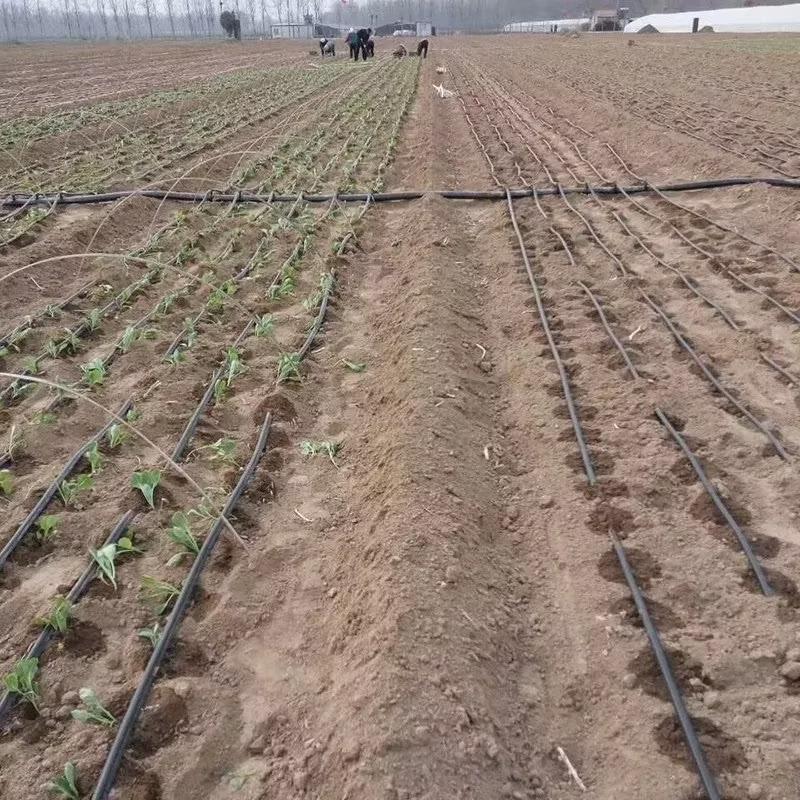
Shamba hili la tambarare limeandaliwa ili kufanya ukulima kwa kutumia mabomba iliyopangwa kwa umakini sita kwa pamoja kisha kuacha nafasi ya kutembelea. Mbele yake kuna wafanyikazi wanaoendelea kufanya maandalizi. Mwisho kabisa kuna miti mirefu na sehemu ya makazi pamoja na nyumba kitalu.